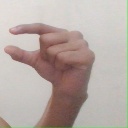
अक्षर: ग